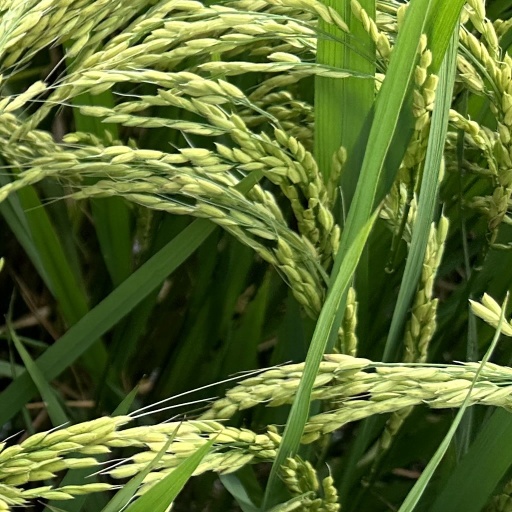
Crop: rice